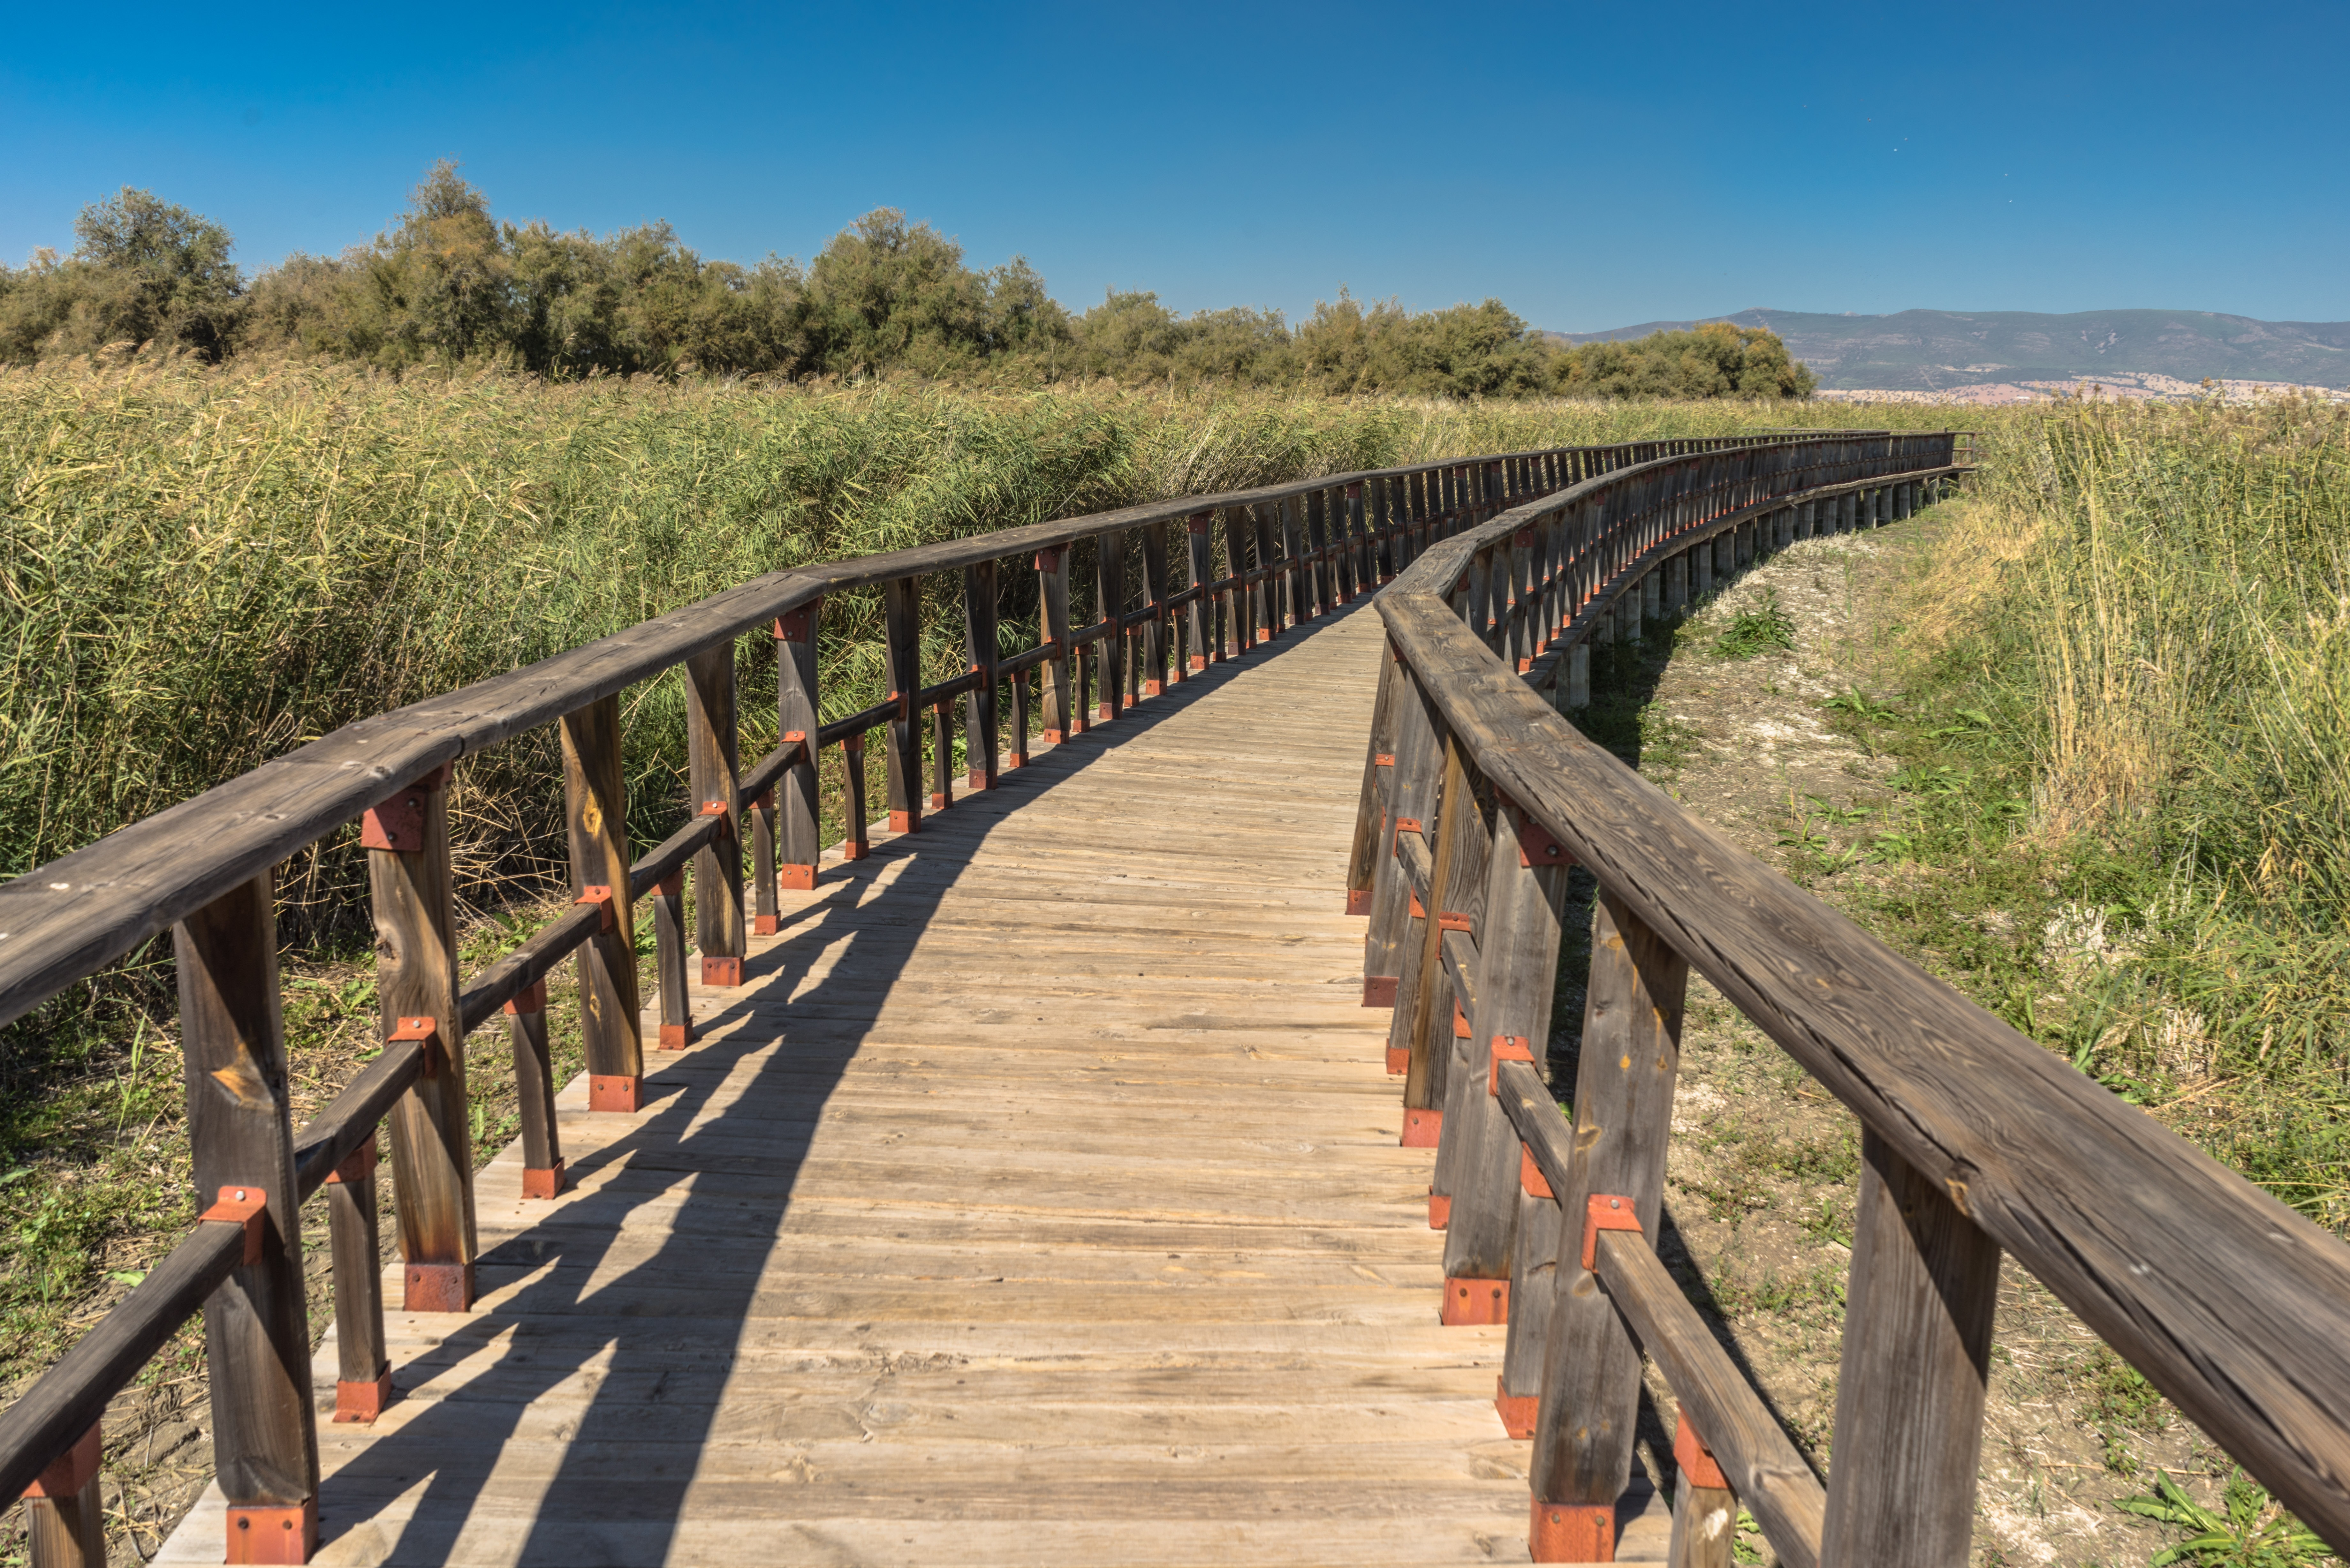
landscape, tree, nature, forest, path, boardwalk, track, hiking, trail, bridge, trunk, rustic, walkway, walk, rural, green, autumn, park, shadow, reservoir, waterway, happiness, historical, follow, gateway, soledad, nonbuilding structure